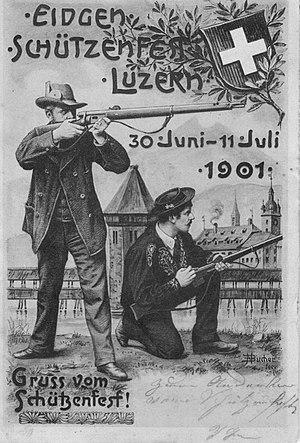
Carte postale de la Fête Fédérale de tir de Lucerne en 1901. Le premier tireur qui est un vétéran utilise un Vetterli 1881. Le tireur plus jeune à genous charge un Schmidt-Rubin 1889/96.
L'appellation fusil Vetterli désigne une série de fusils militaires à répétition et à chargement par la culasse adoptés par l'armée suisse en 1869, où ils remplacent différents modèles de fusils à chargement par bouche, principalement la carabine fédérale 1851, le fusil d'infanterie 1863 et des armes à chargement par la culasse, les Milbank-Amsler 1867 et Peabody 1867. Ils céderont eux-mêmes leur place en 1889 au fusil Schmidt-Rubin. Les fusils Vetterli furent conçus par Johann-Friedrich Vetterli, directeur technique de la Société Industrielle Suisse SIG, à Neuhausen.